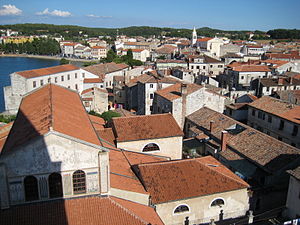
Poreč
Poreč
Poreč er en by i det vestlige Kroatien, med et indbyggertal på ca. 17.000. Byen ligger i området Istrien, på kysten til Adriaterhavet.